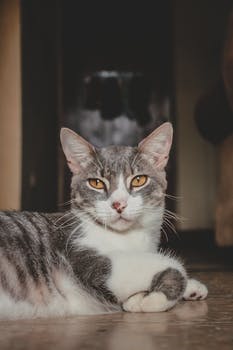
Label: No Watermark